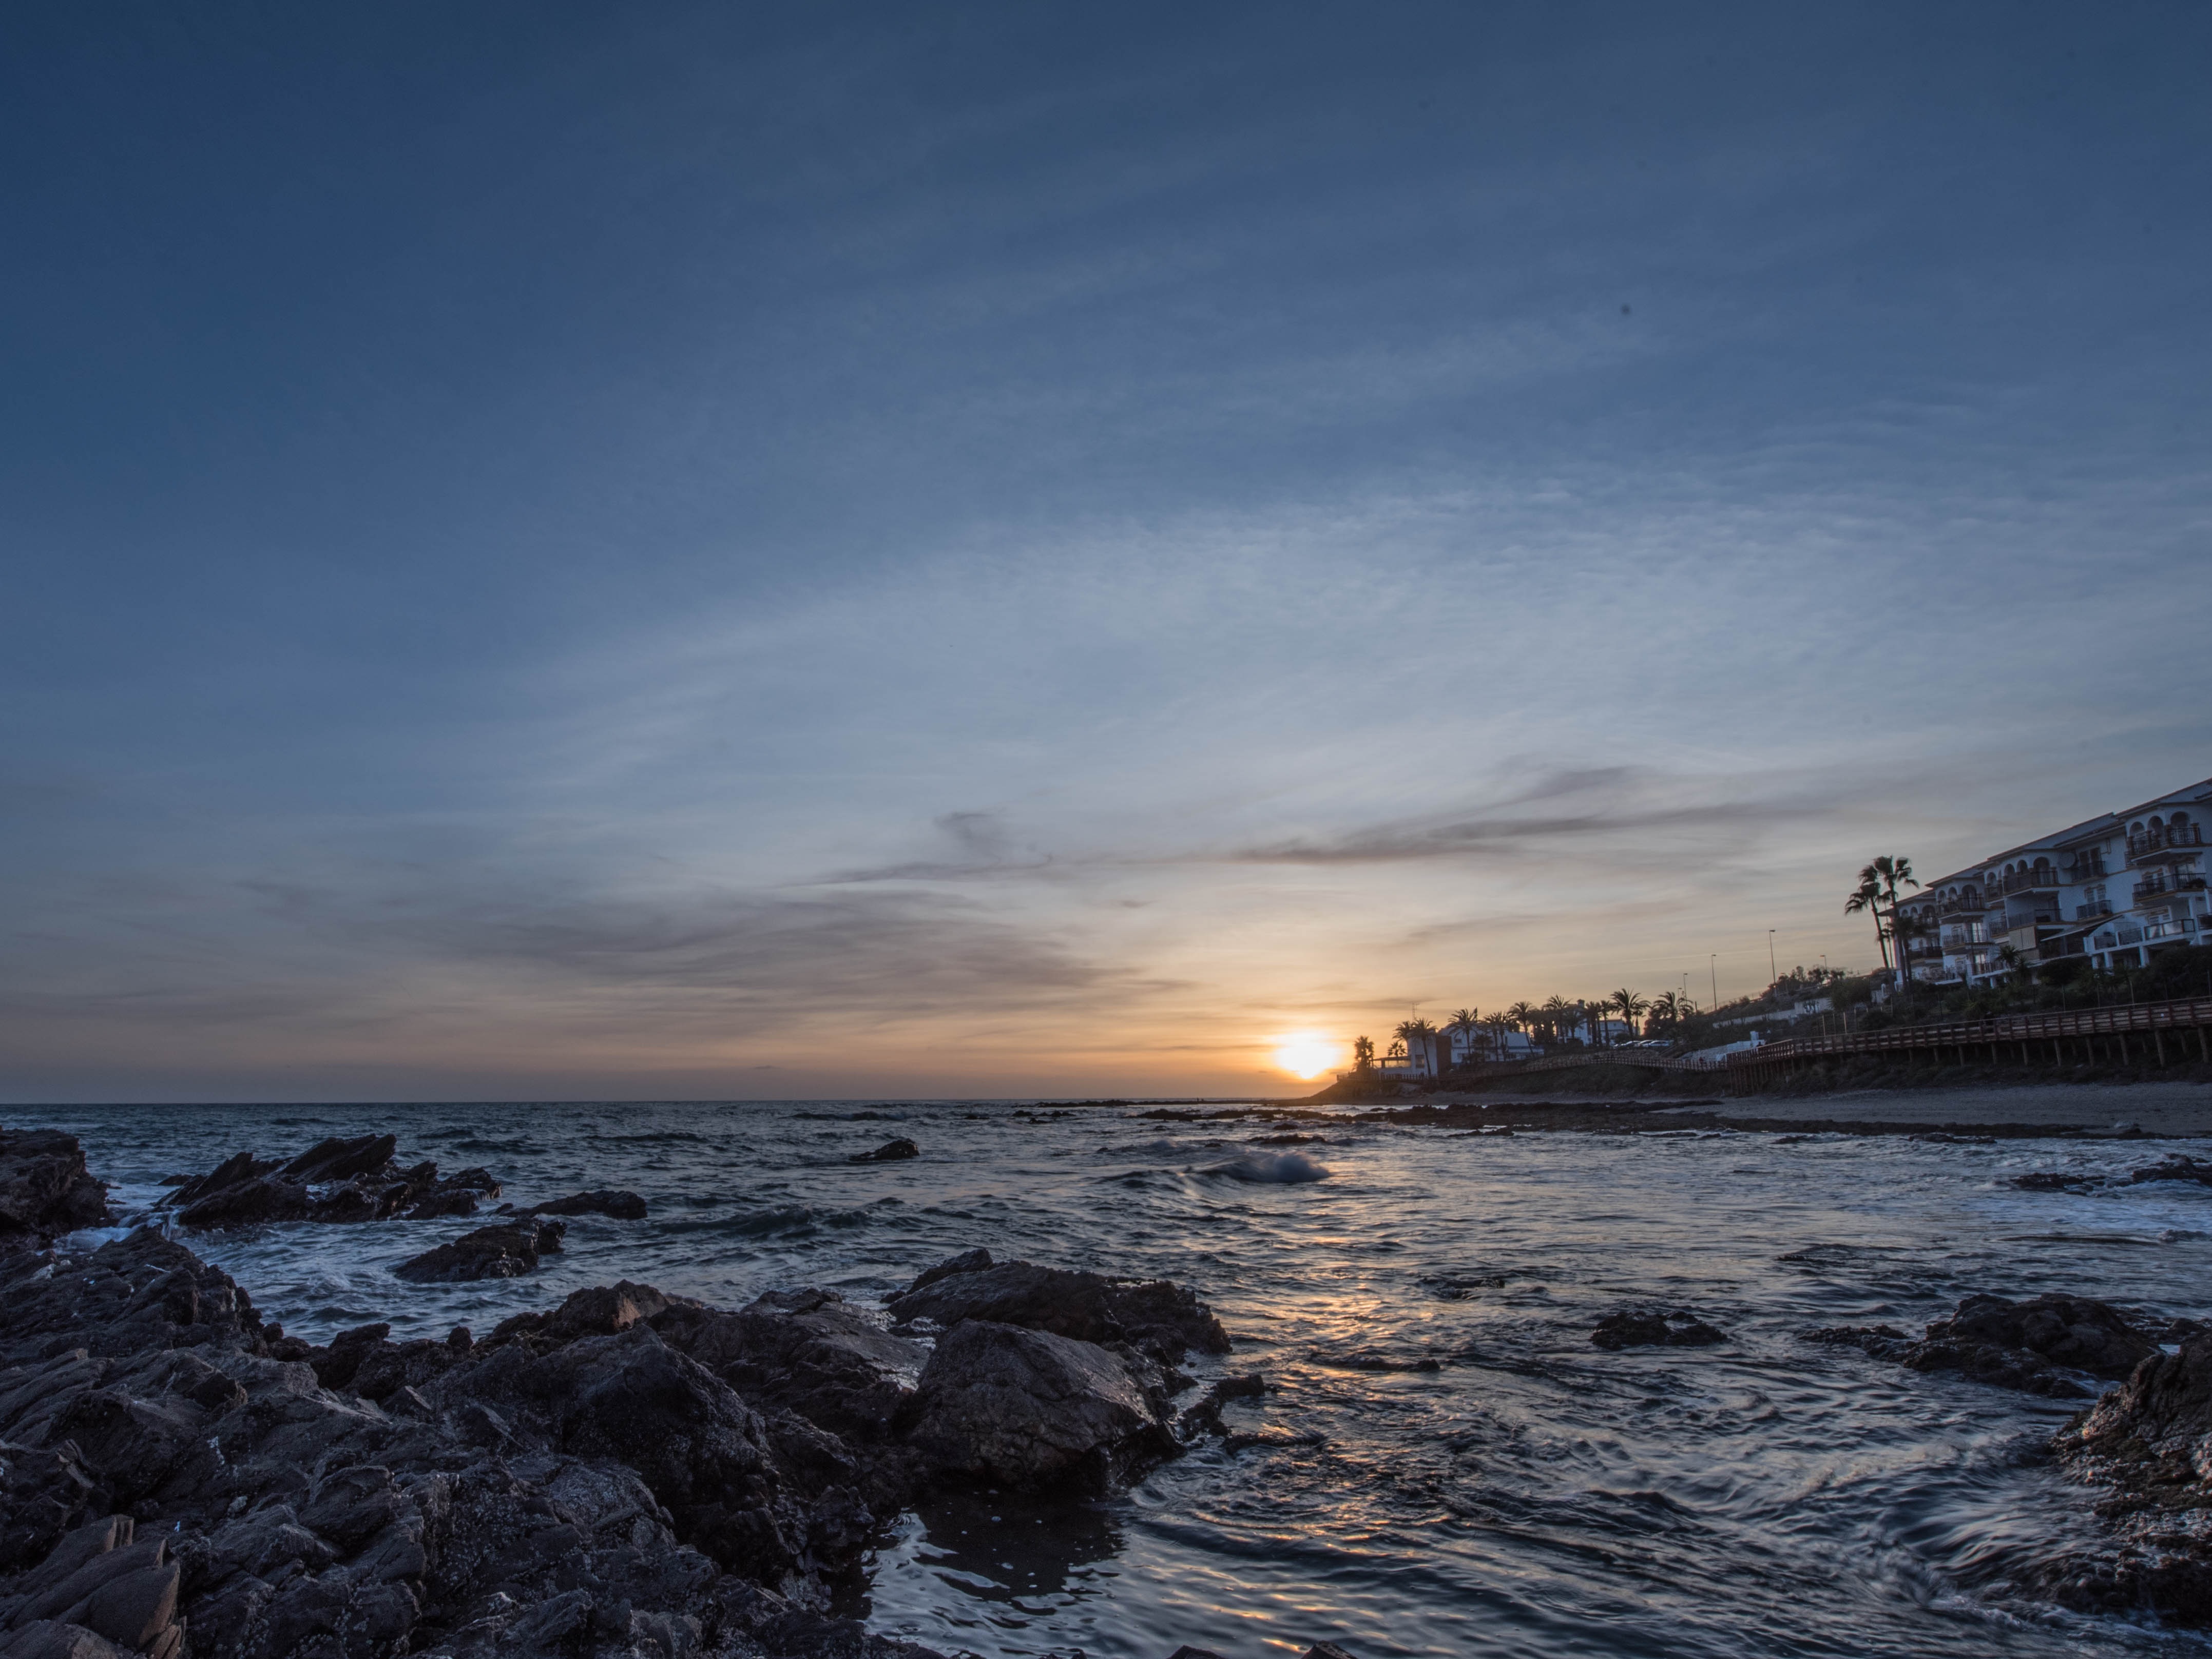
beach, landscape, sea, coast, water, rock, ocean, horizon, cloud, sky, sun, sunrise, sunset, sunlight, morning, shore, wave, dawn, dusk, evening, peaceful, weather, bay, blue, marina, body of water, stillness, rocks, waves, clouds, spain, andalusia, beach hype, cape, highlights, malaga, mijas, costa del sol, mijas costa, calahonda, wind wave